Epenisa Cakobau

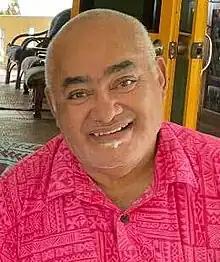

Ratu Epenisa Seru Cakobau (pronounced ) (born ~) is a Fijian chief and politician. Cakobau is a senior member of the "Tui Kaba" clan. He is the 13th "Vunivalu" of Bau.